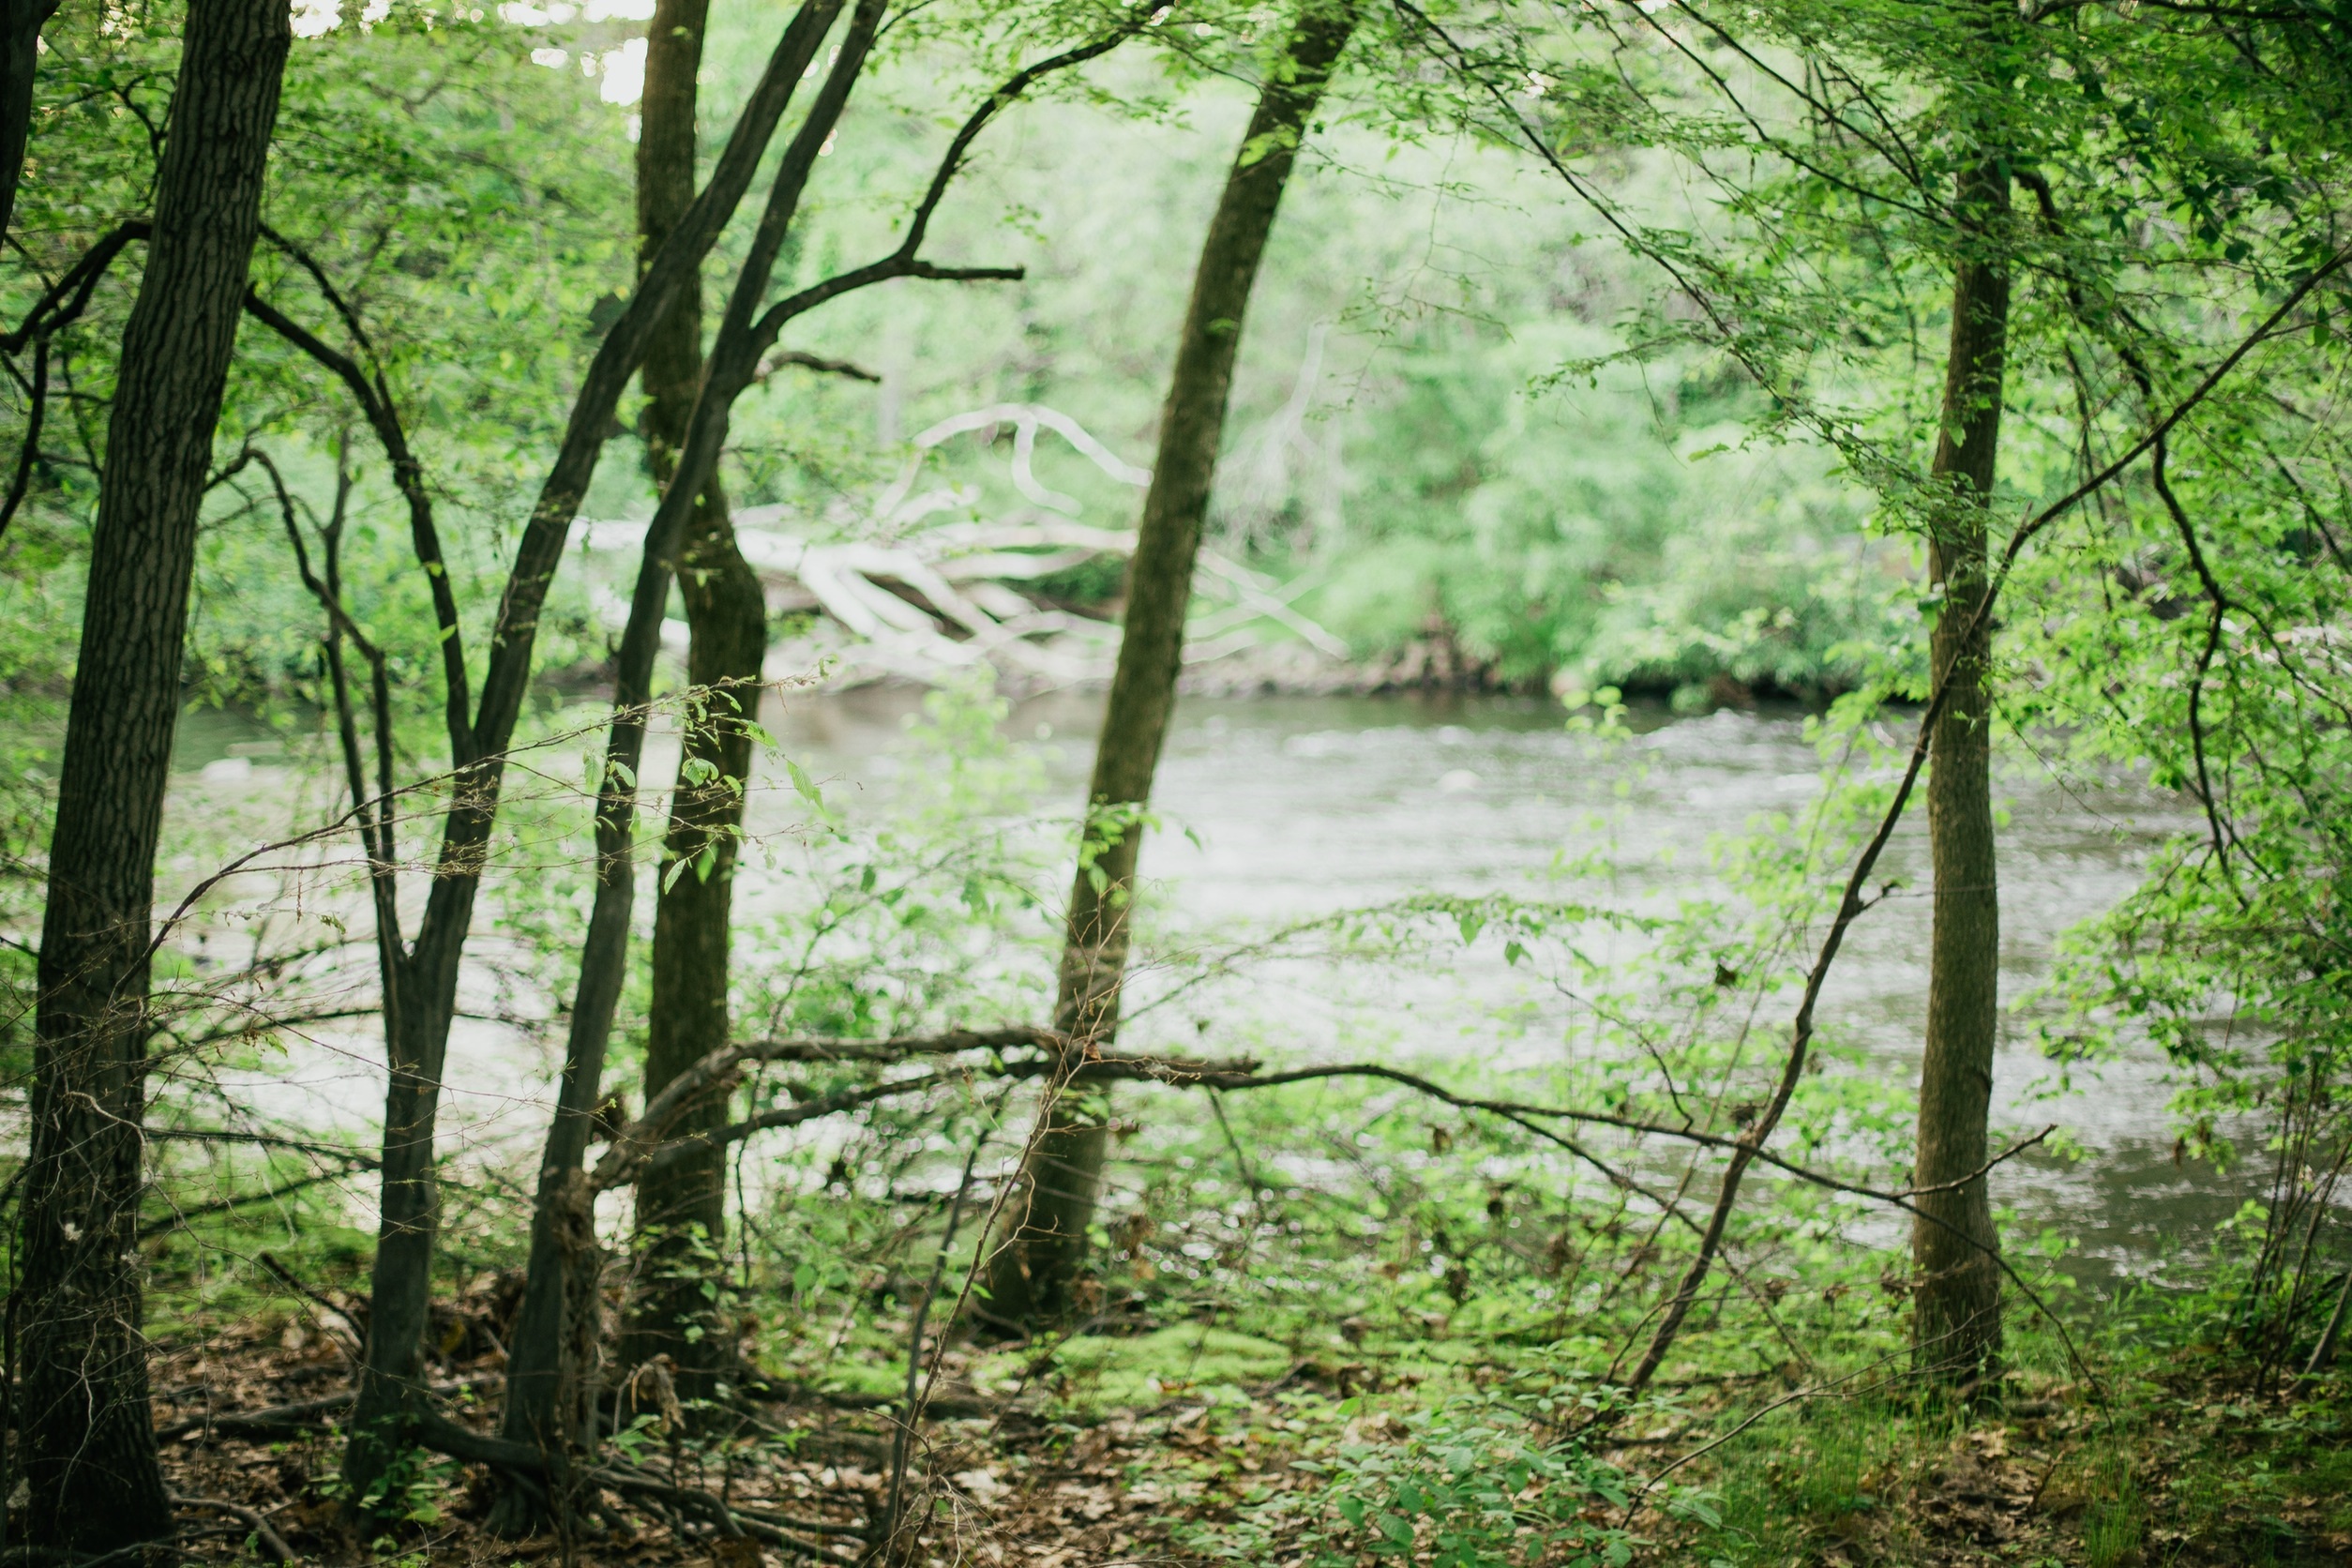
tree, water, nature, forest, swamp, wilderness, branch, trail, river, stream, green, jungle, trees, woods, vegetation, rainforest, branches, wetland, woodland, habitat, ecosystem, nature reserve, old growth forest, natural environment, riparian forest